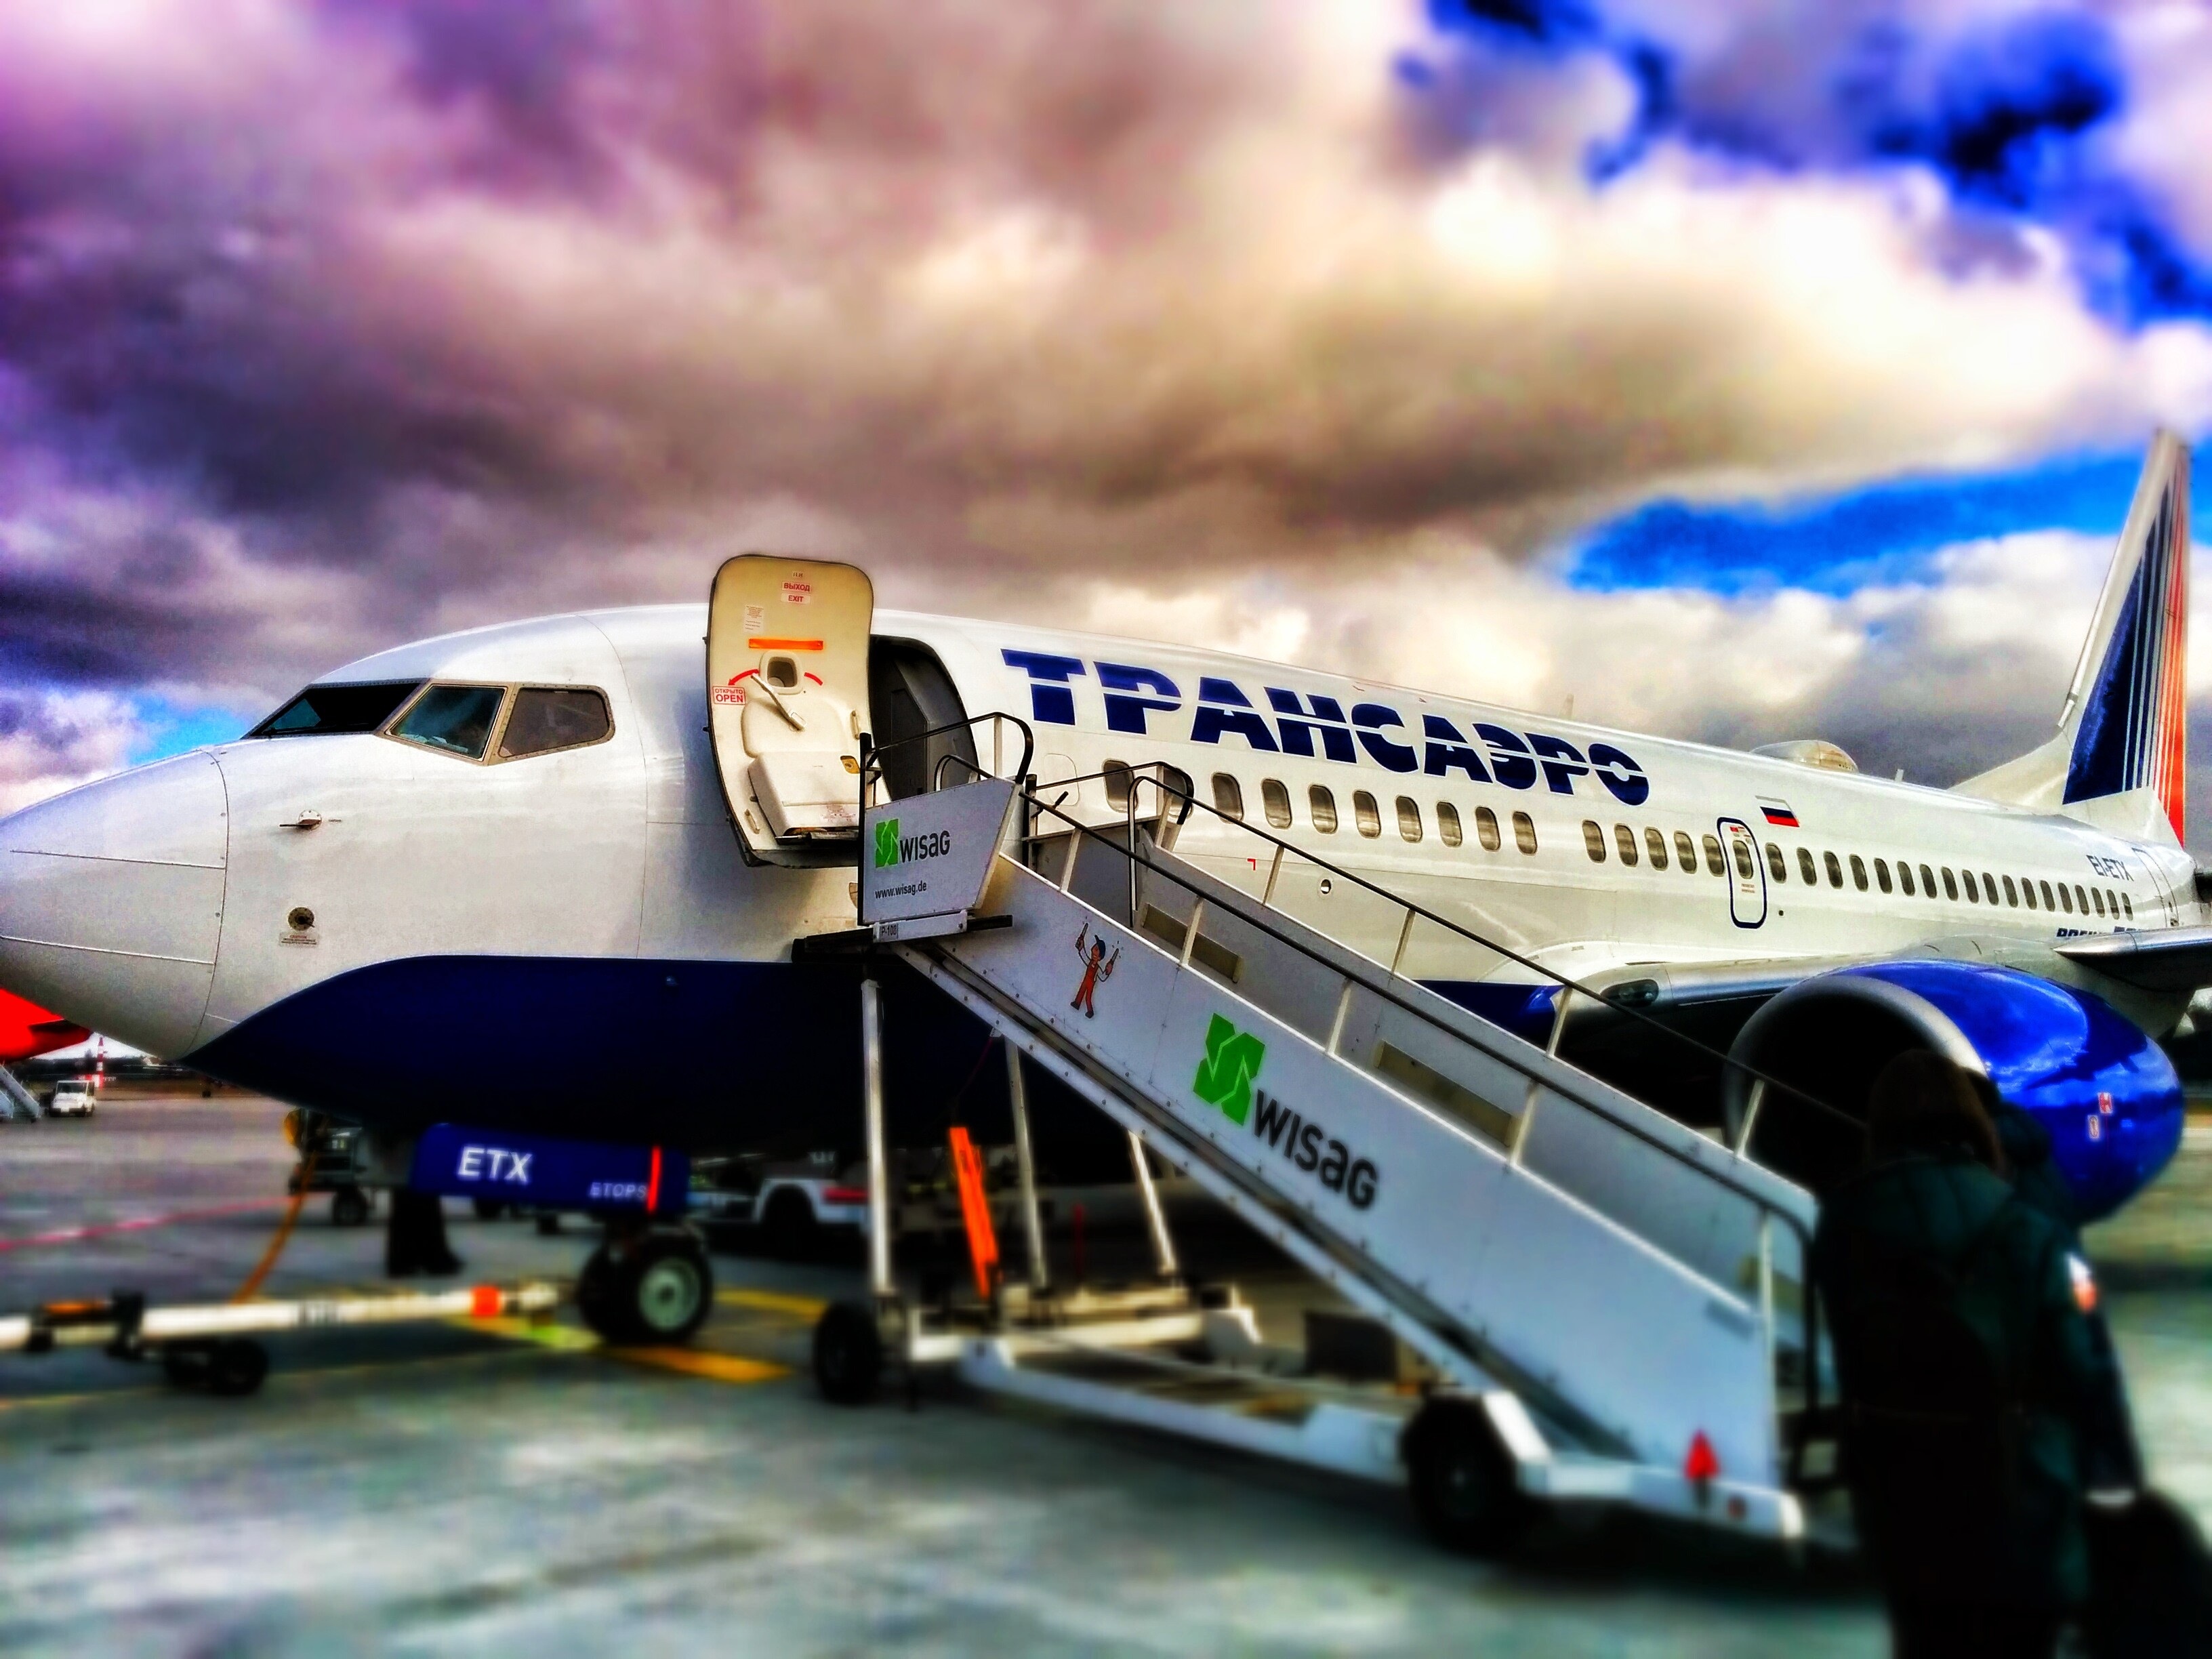
wing, airport, travel, airplane, aircraft, vehicle, airline, aviation, flight, boarding, airliner, takeoff, airline travel, air force, jet aircraft, air travel, boeing 737, atmosphere of earth, narrow body aircraft, aerospace engineering, aircraft engine, tansaero